Phoenix, Louisiana

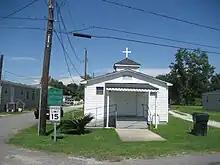
Zion Travelers Baptist Church, Phoenix

Phoenix is located on the east bank of the Mississippi River on Louisiana Highway 39, on the opposite side of the River from Myrtle Grove. It is the closest town to Fort De La Boulaye Site, a National Historic Landmark.